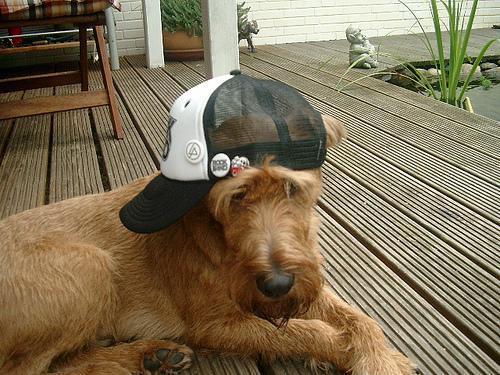
Irish_terrier